Charlton Athletic F.C.

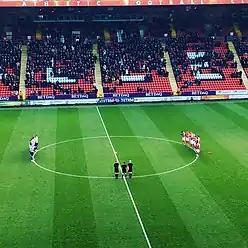
Charlton and Millwall pay tribute to Graham Taylor at The Valley in January 2017.

Charlton's main rivals are their South London neighbours, Crystal Palace and Millwall.